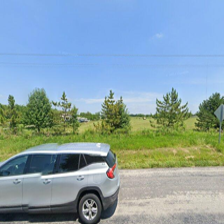
Label: streetView